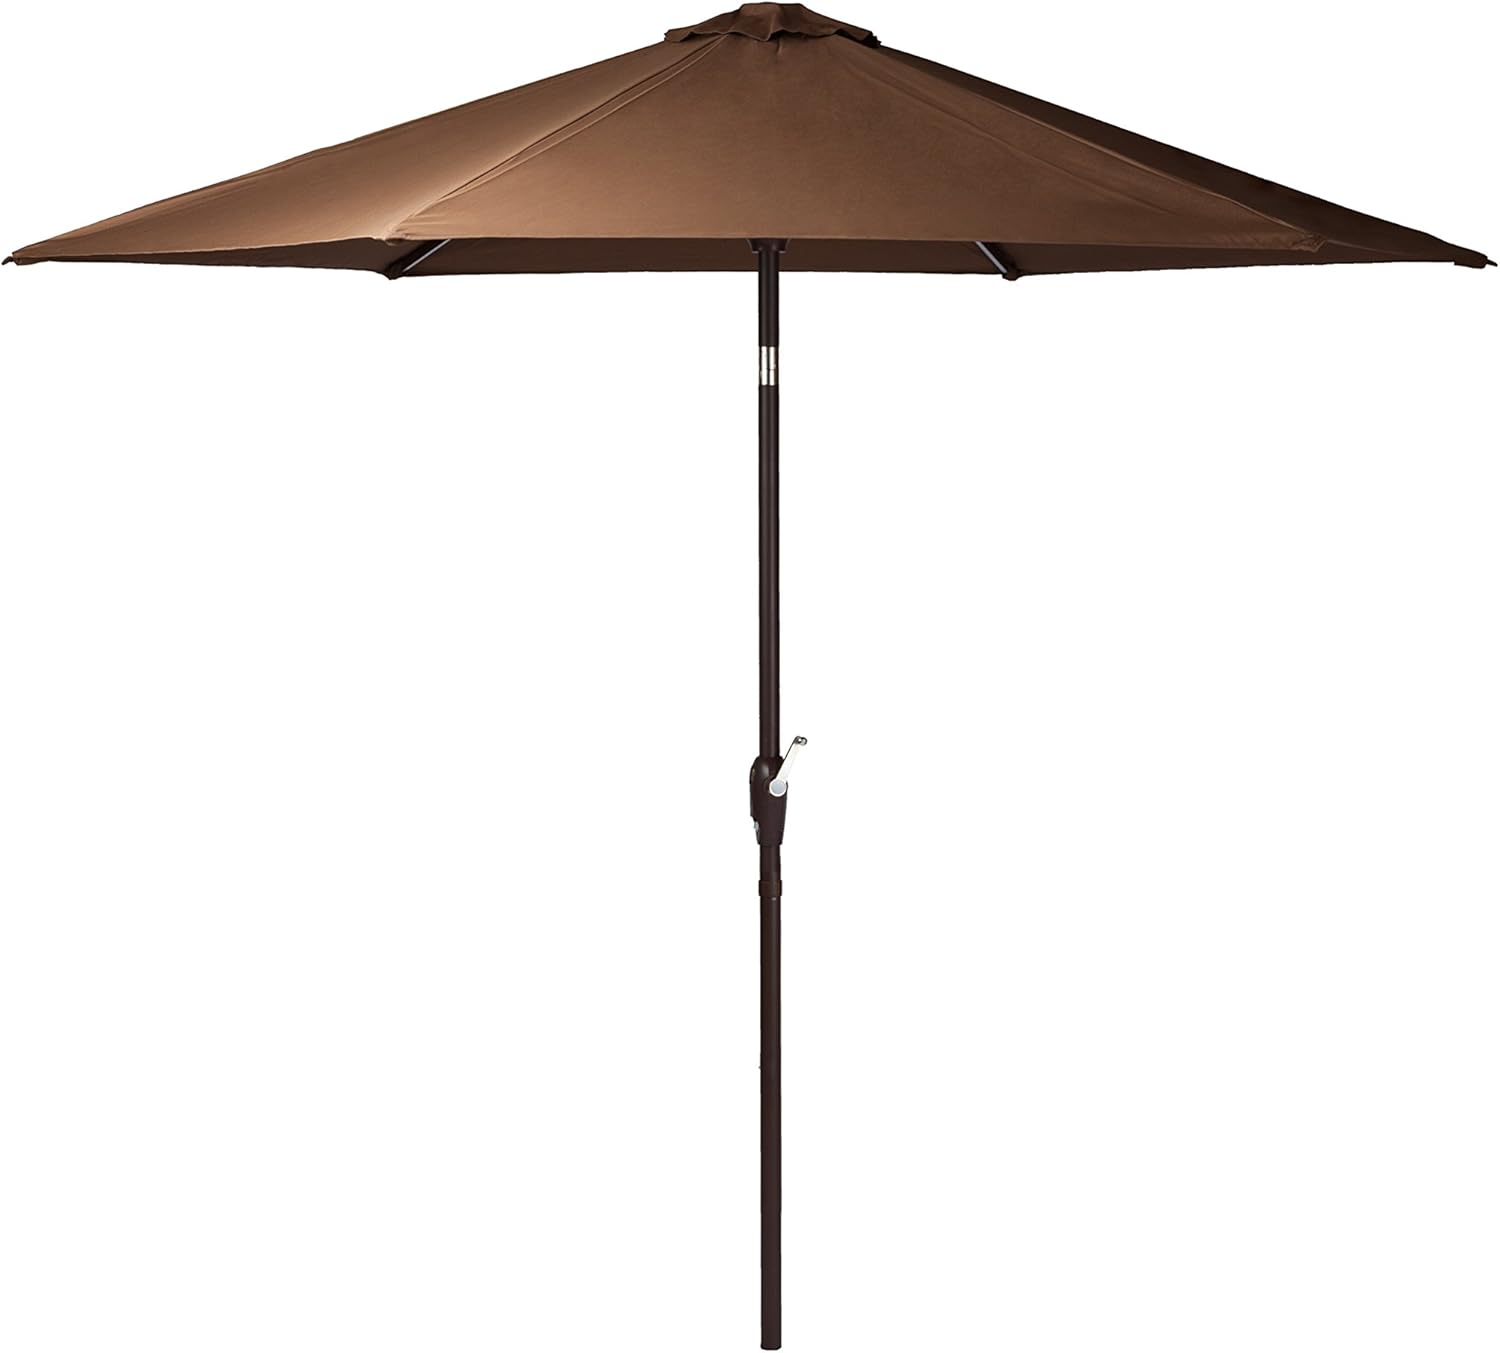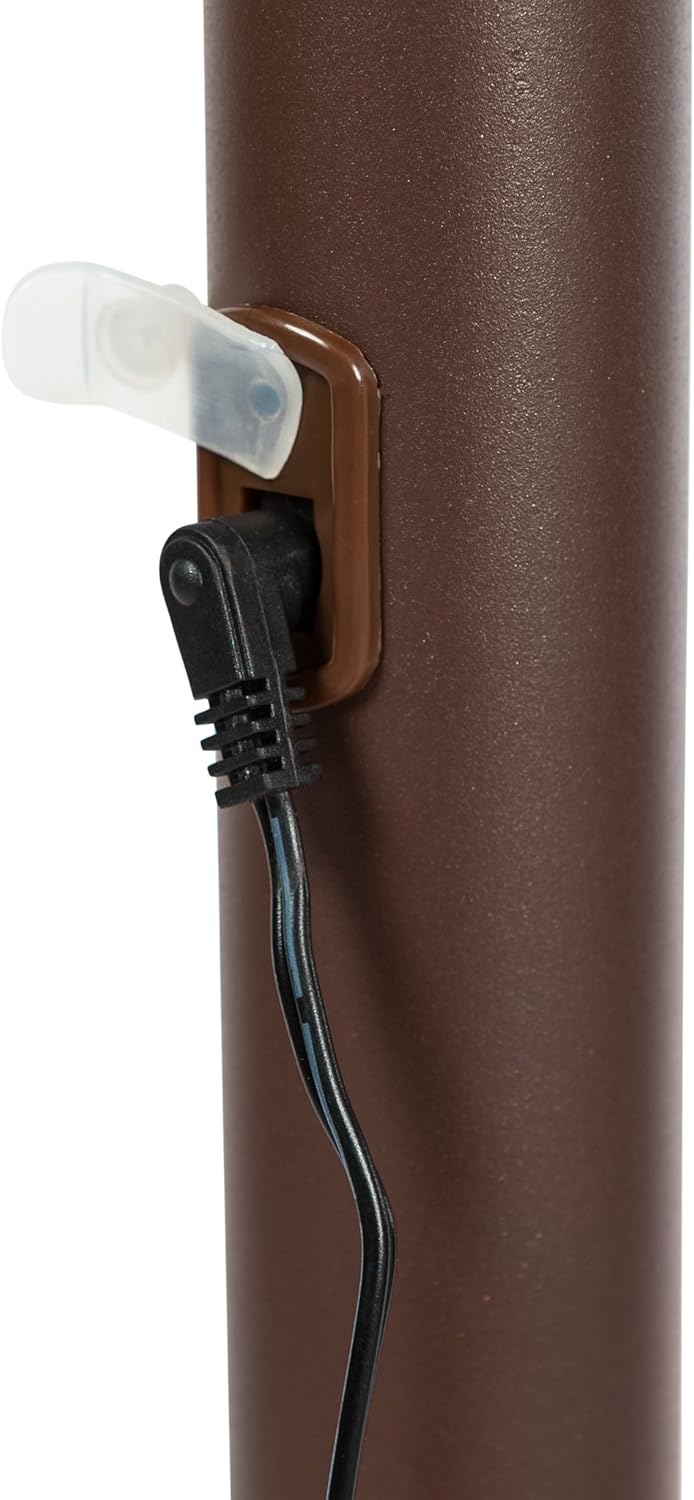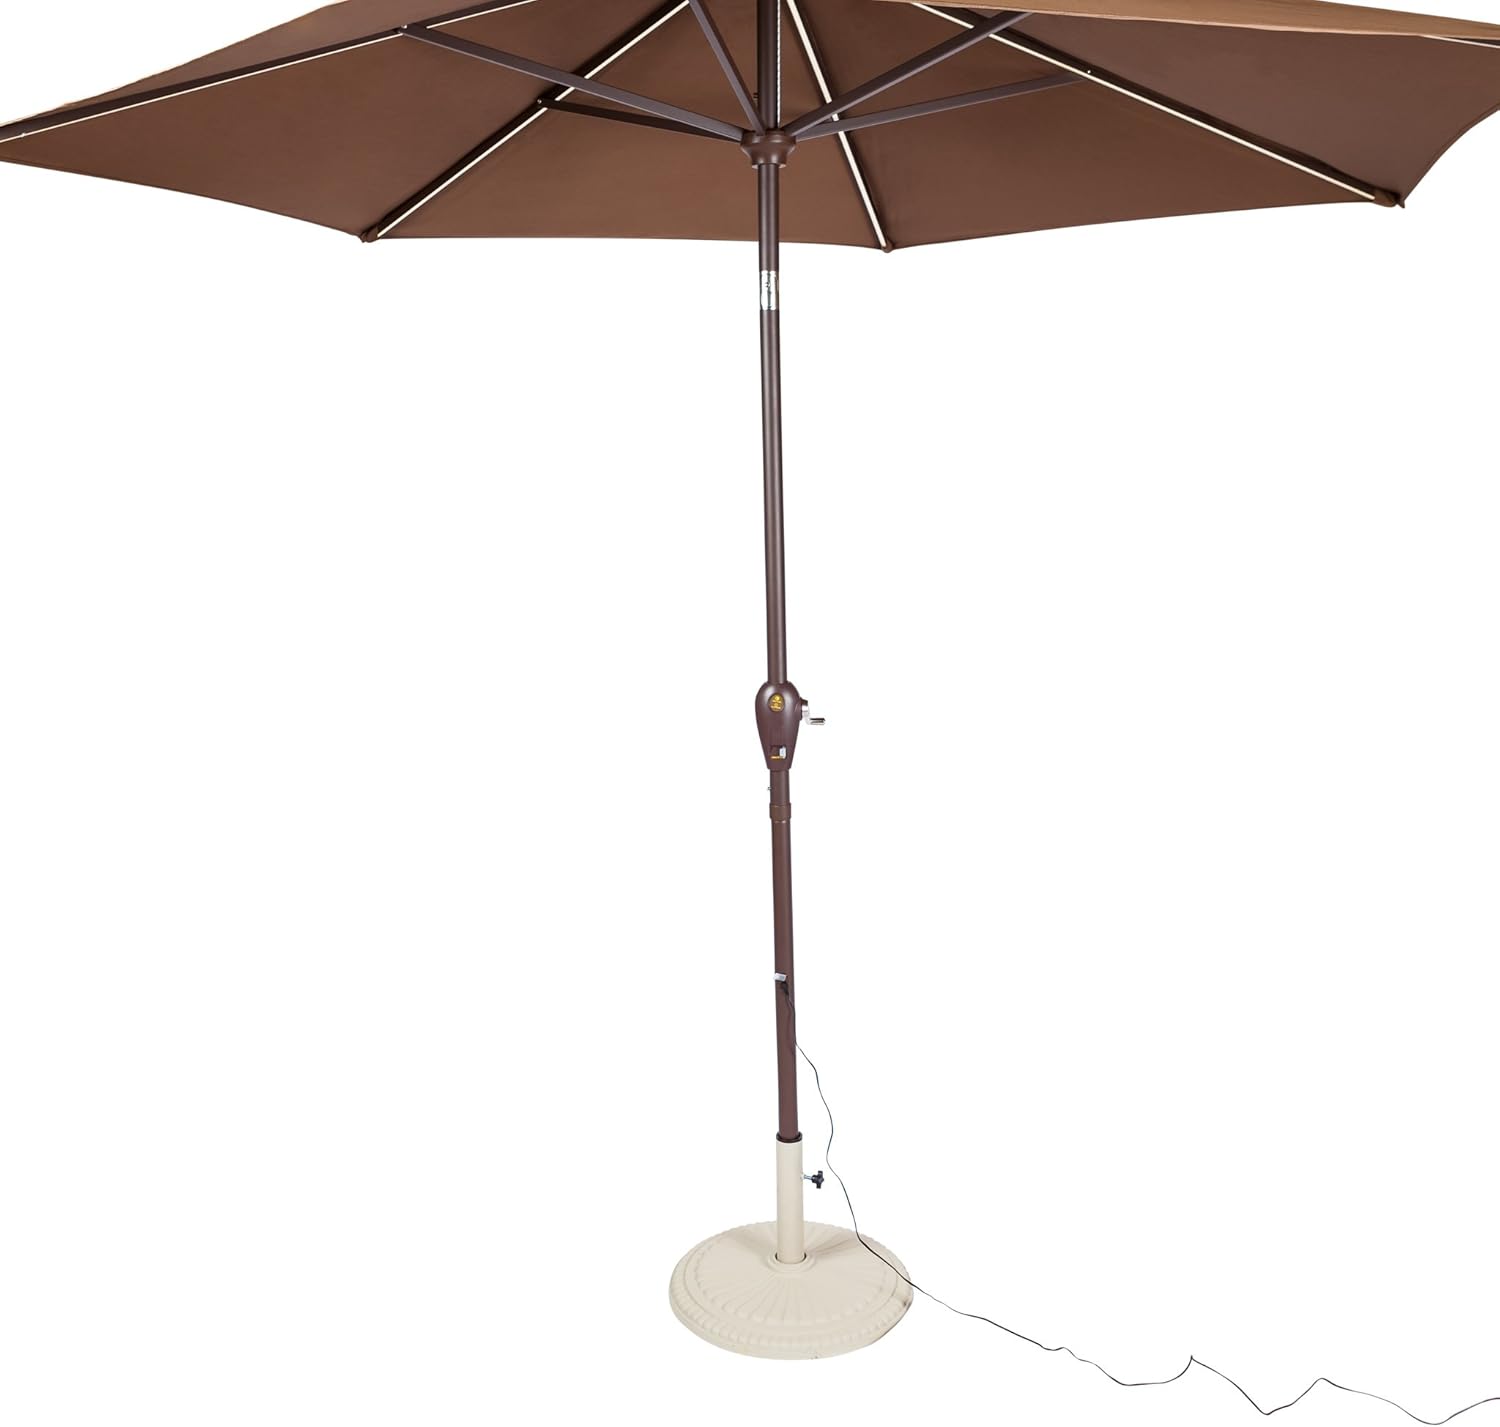
Grayton Patio Sense 9' LED Lighted Illuminated Patio Umbrella for Garden, Deck, Poolside, Balcony, Brown (F62425)
Category: Amazon Home
Lounge around on your patio or by your pool during those long summer days with this LED patio umbrella. This LED outdoor umbrella measures 9’ and will provide complete protection from the sun. With UV-resistant outer fabric, it also promises to protect your skin from harmful sun rays, allowing you to spend a lot more time outside without worrying about sunburn. We have also included easy cranking of the umbrella for a tilted angle so that you can customize this outside patio umbrella and the shade it provides according to the position of the sun in the sky. Made using high-quality aluminum, this 9’ outdoor umbrella promises longevity and durability. Aluminum also makes this umbrella extremely lightweight which allows you to easily carry it with. This 9ft outdoor umbrella is also lined with low-energy LED light bulbs that are controlled by a simple ON/OFF switch. This feature allows you to use the umbrella to provide gentle illumination even when the sun goes down. Do not let the sun dictate when your party stops. Package Includes: 1 x Illuminated Patio Umbrella Included Components: 1 x Illuminated Patio Umbrella
Features: 9’ UMBRELLA- This patio umbrella is 9’ and is ideal for an afternoon on your patio. This UV-resistant outer fabric will protect your skin from the harmful sun rays. This umbrella will need an umbrella stand which is not included with the purchase. | ILLUMINATED LED- This garden umbrella is lined with low-energy LED light bulbs that are controlled by an ON/OFF switch. This allows you to use this umbrella even during the night and provides gentle illumination when the sun goes down. | POWER & USB OUTLET- This outdoor patio umbrella features a power and USB outlet which allows you to charge your phone or even hook up a speaker to make your afternoon even more enjoyable. Perfect for summer pool parties. | ALUMINUM CONSTRUCTION- This outdoor umbrella has been designed with high-quality aluminum material for durability. Aluminum is also very lightweight (6 pounds) and makes this umbrella portable. | ADJUSTABLE ANGLE- This patio canopy can be used either completely upright or at an angle to customize your comfort. This allows you to adjust the angle of the umbrella according to the sun and to provide sun protection throughout the day. | Power source type: Plugs into home power outlet.